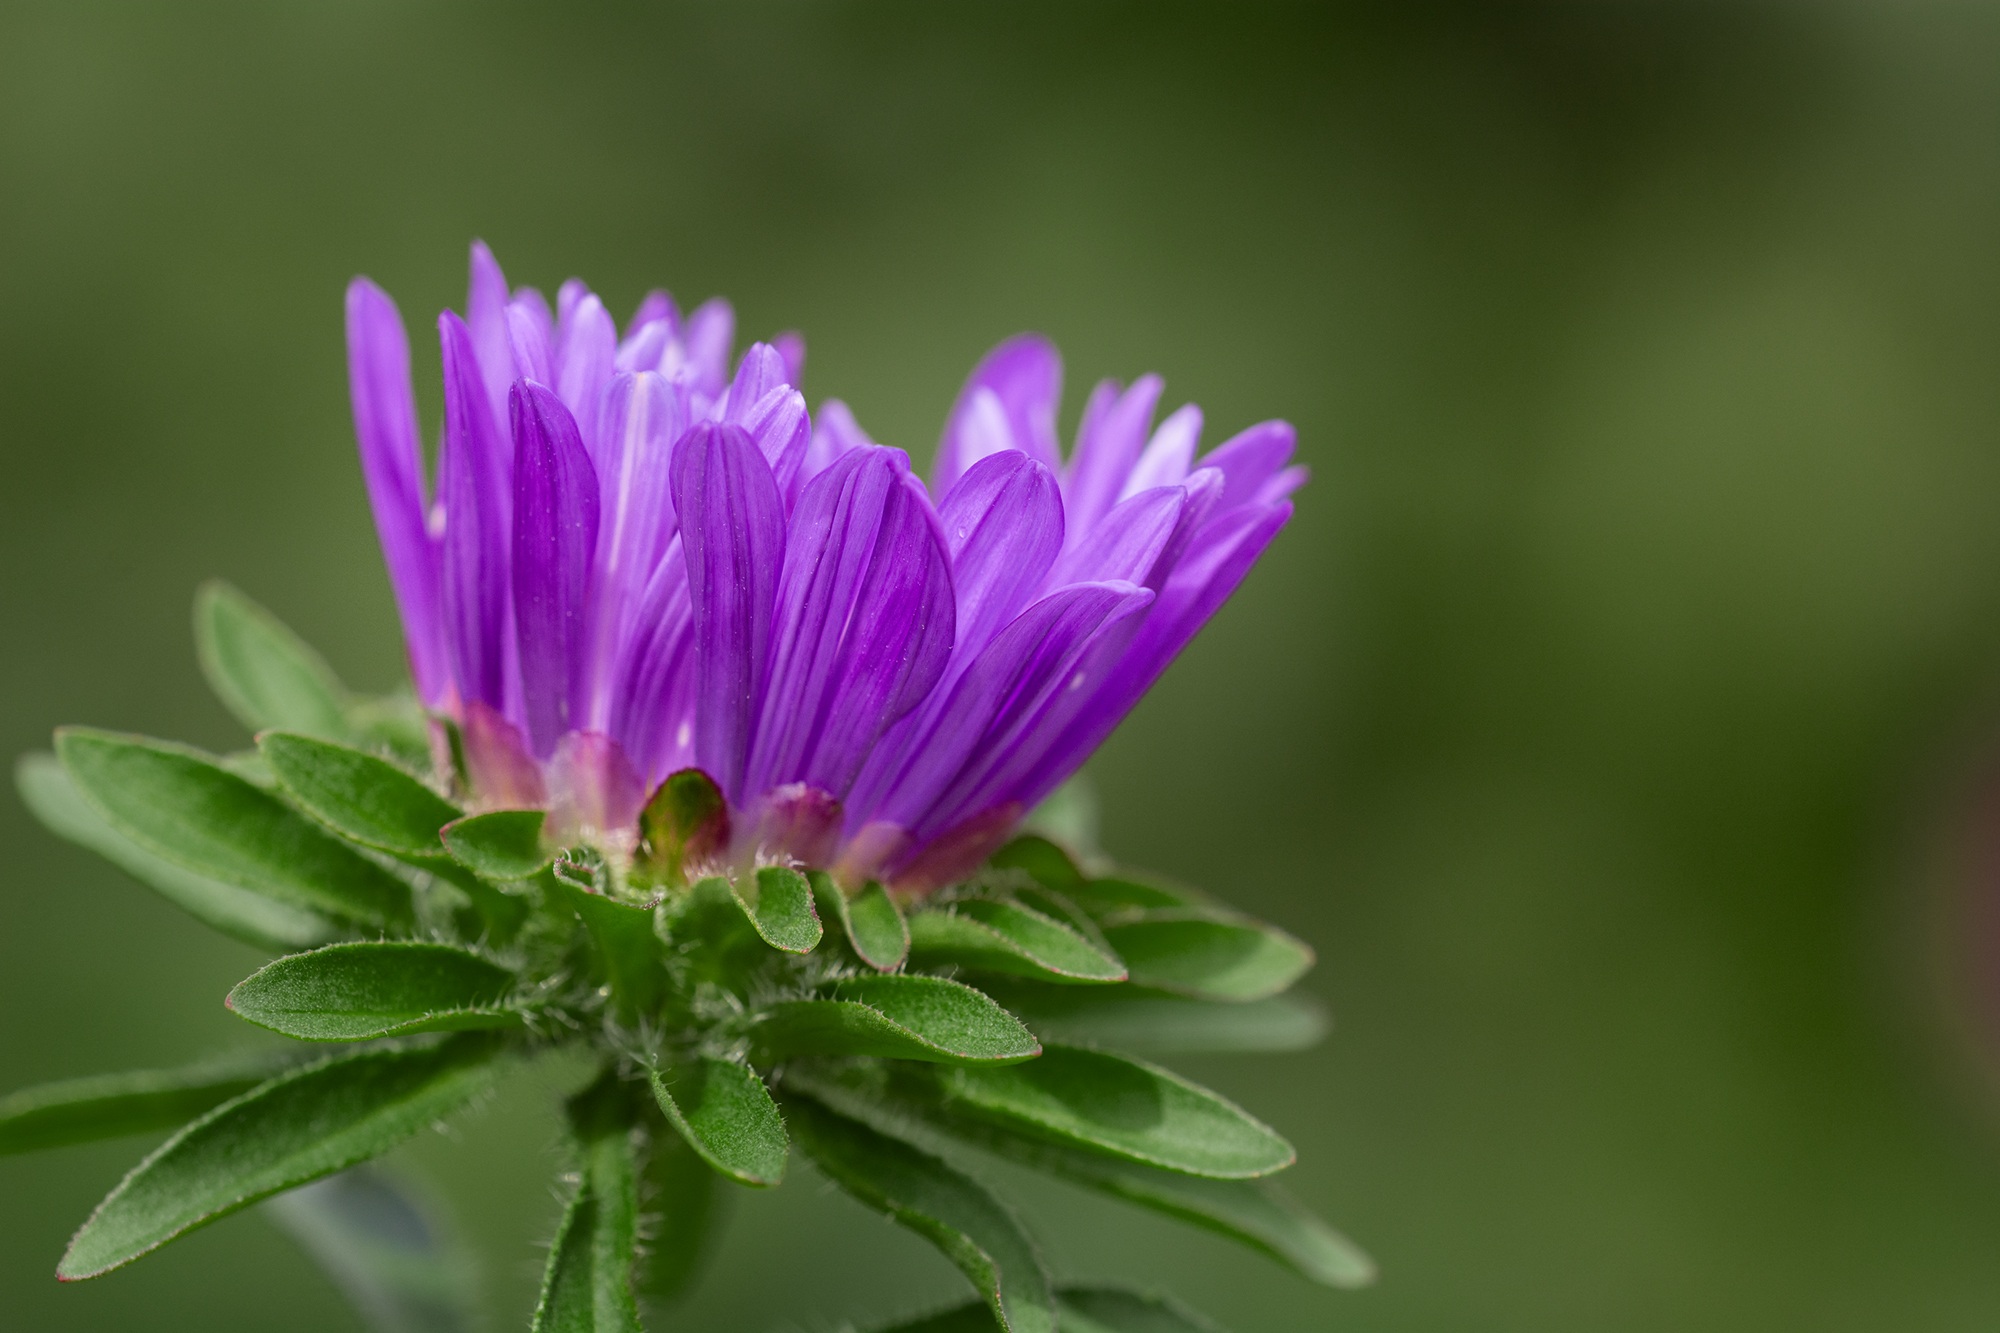
nature, blossom, plant, flower, petal, bloom, summer, daisy, botany, garden, flora, wildflower, close up, petals, violet, thistle, bud, purple flower, nectar, macro photography, violet flower, garden plant, in the garden, flowering plant, daisy family, annual plant, plant stem, land plant